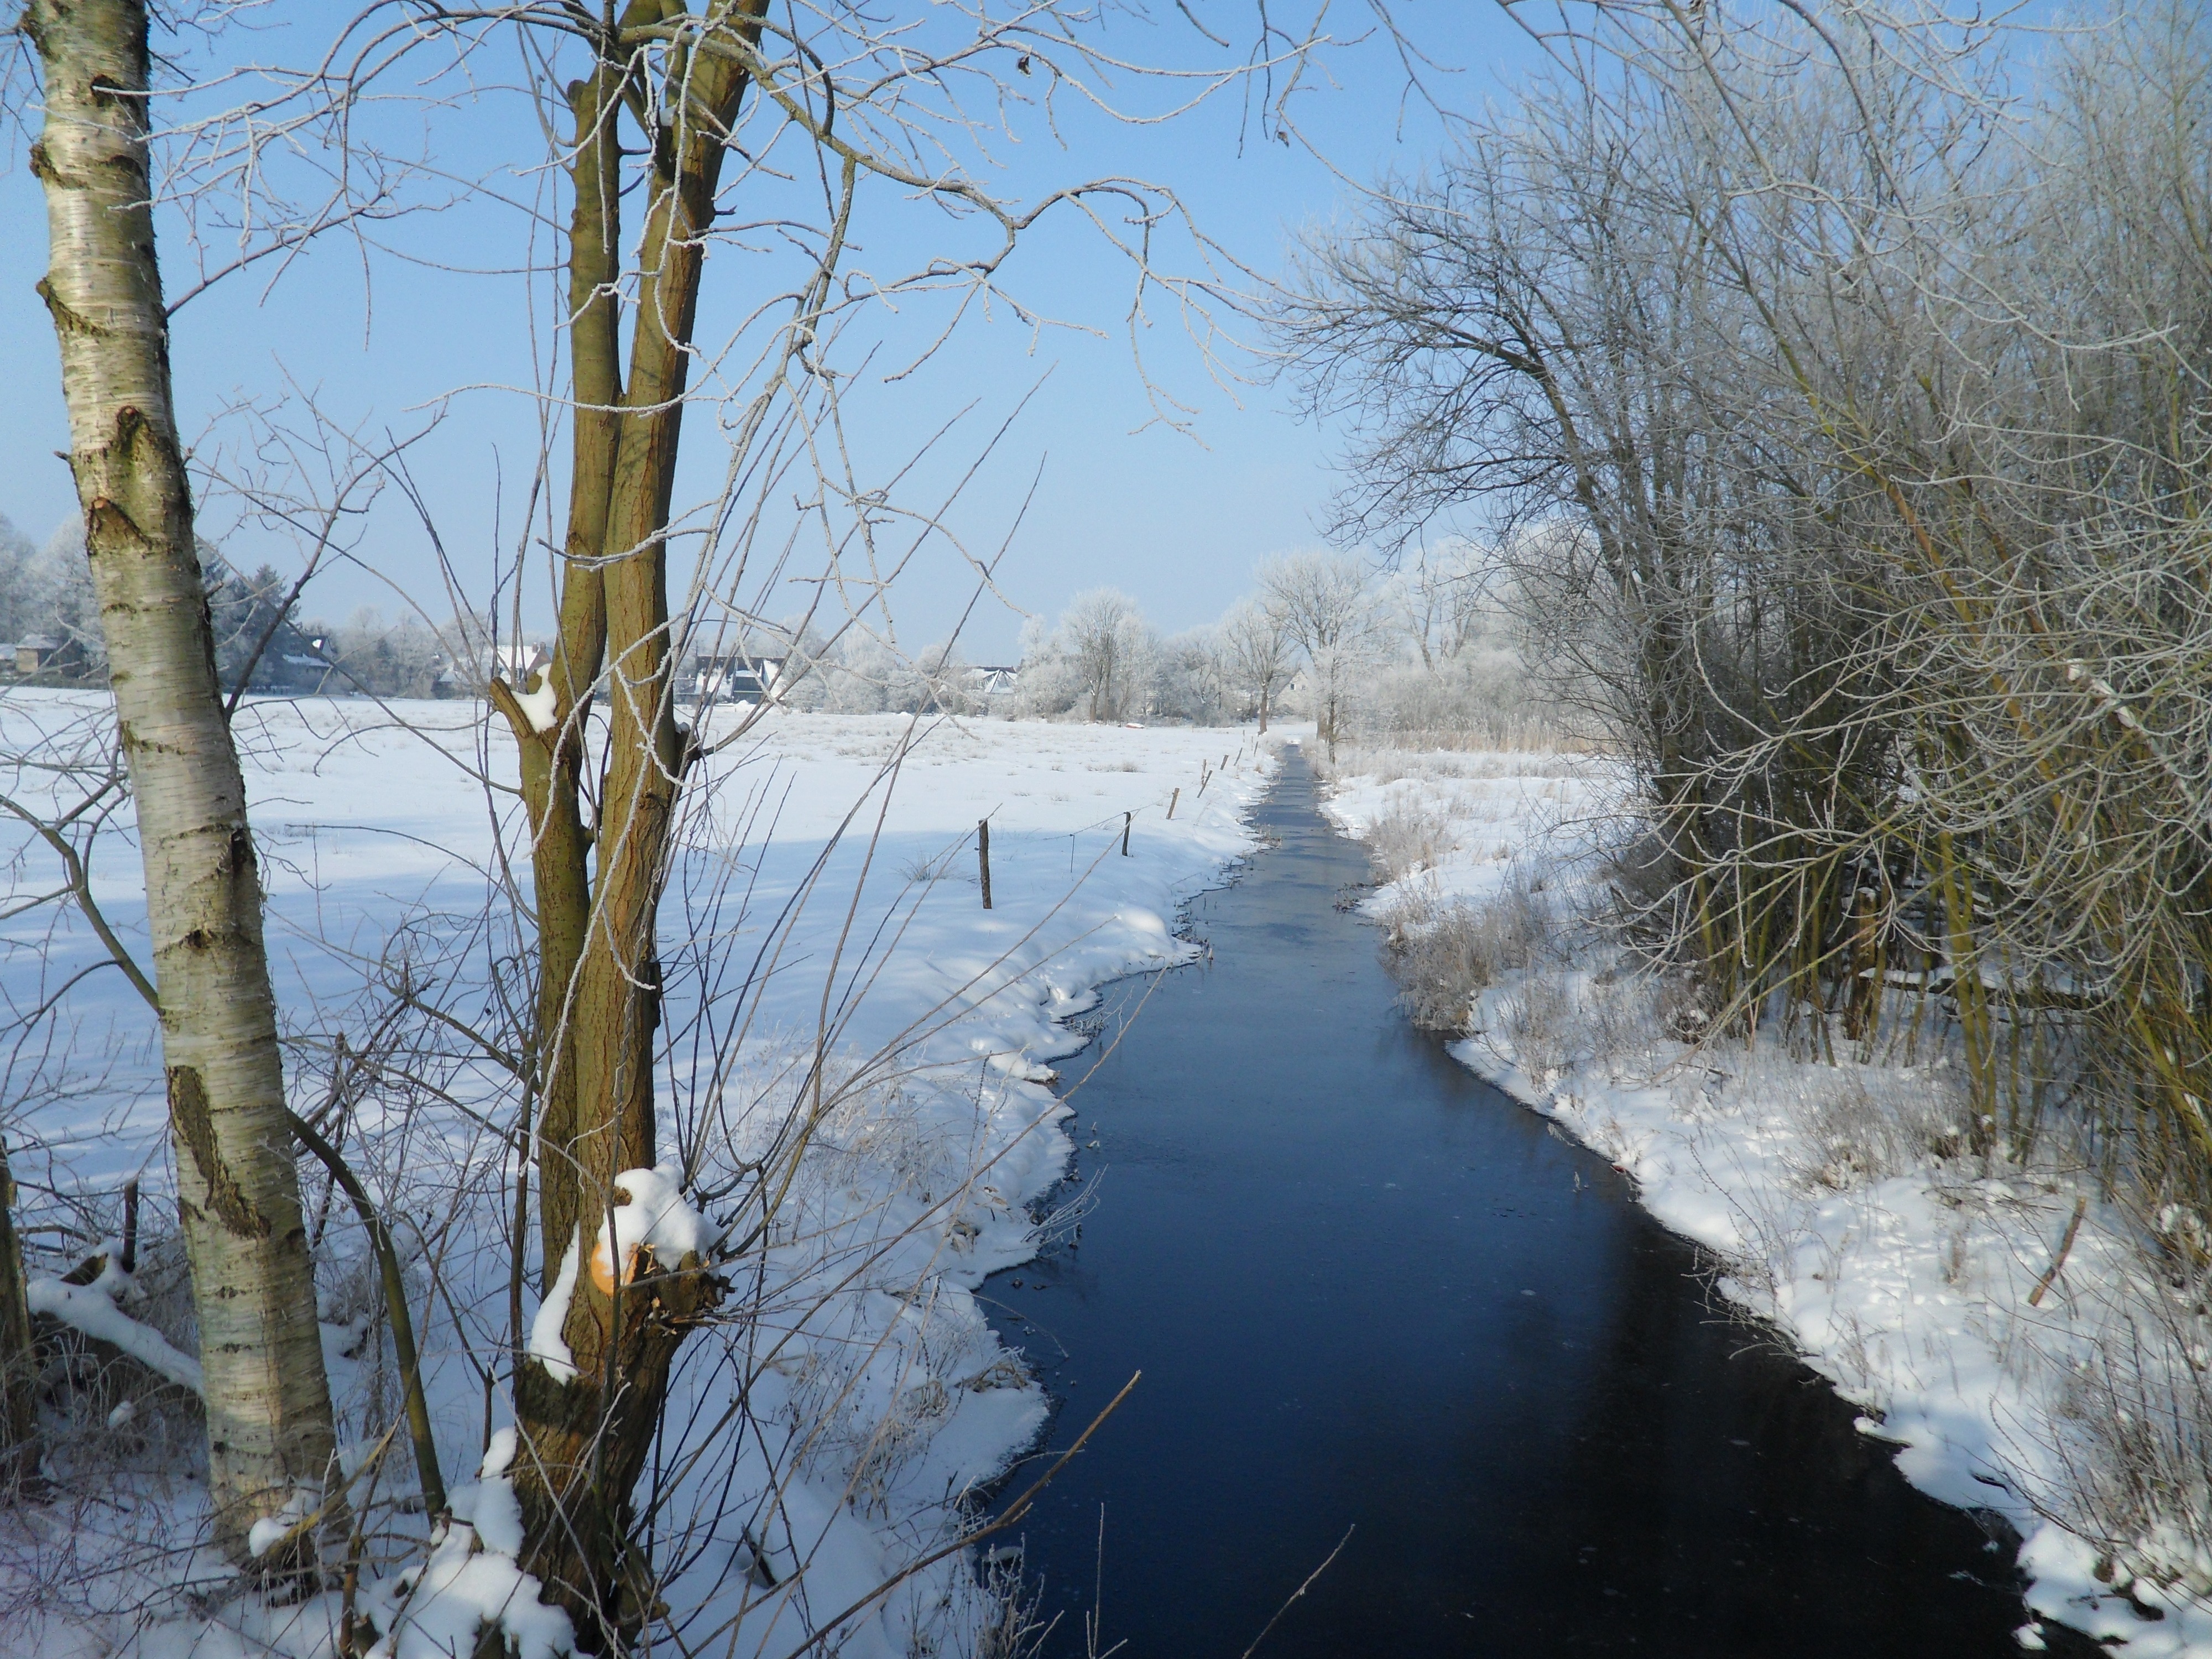
tree, water, nature, branch, snow, cold, winter, frost, river, canal, pond, stream, ice, reflection, weather, season, waterway, body of water, wetland, bach, wintry, freezing, atmospheric phenomenon, woody plant